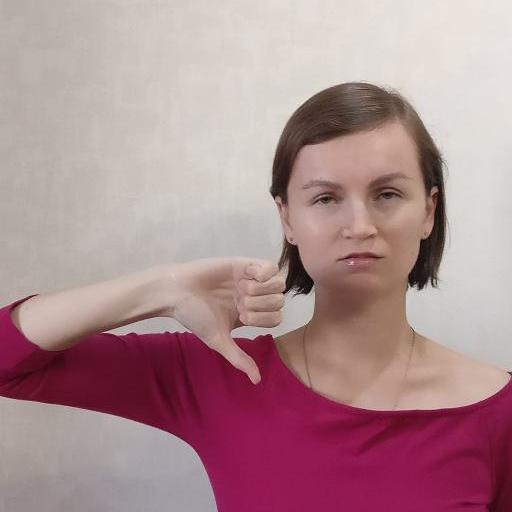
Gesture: dislike